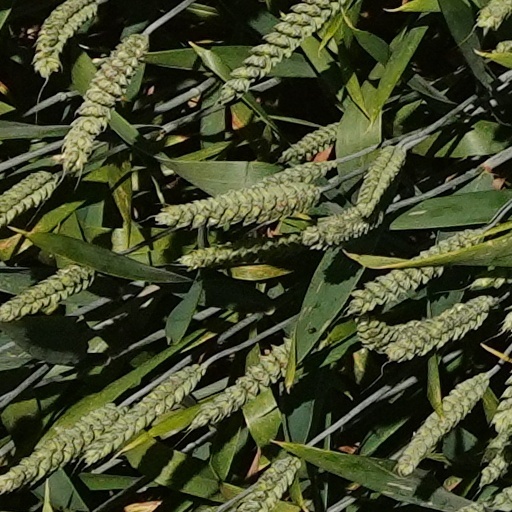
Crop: wheat